Juma Oris

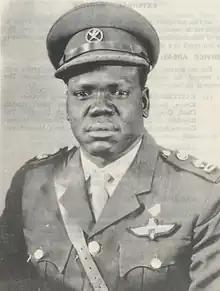
Oris as minister in the 1970s.

Juma Abdalla Oris (died in March 2001) was a Ugandan military officer and government minister during the dictatorship of Idi Amin. After fleeing his country during the Uganda–Tanzania War, he became leader of the West Nile Bank Front (WNBF), a rebel group active in the West Nile region of Uganda during the 1990s.